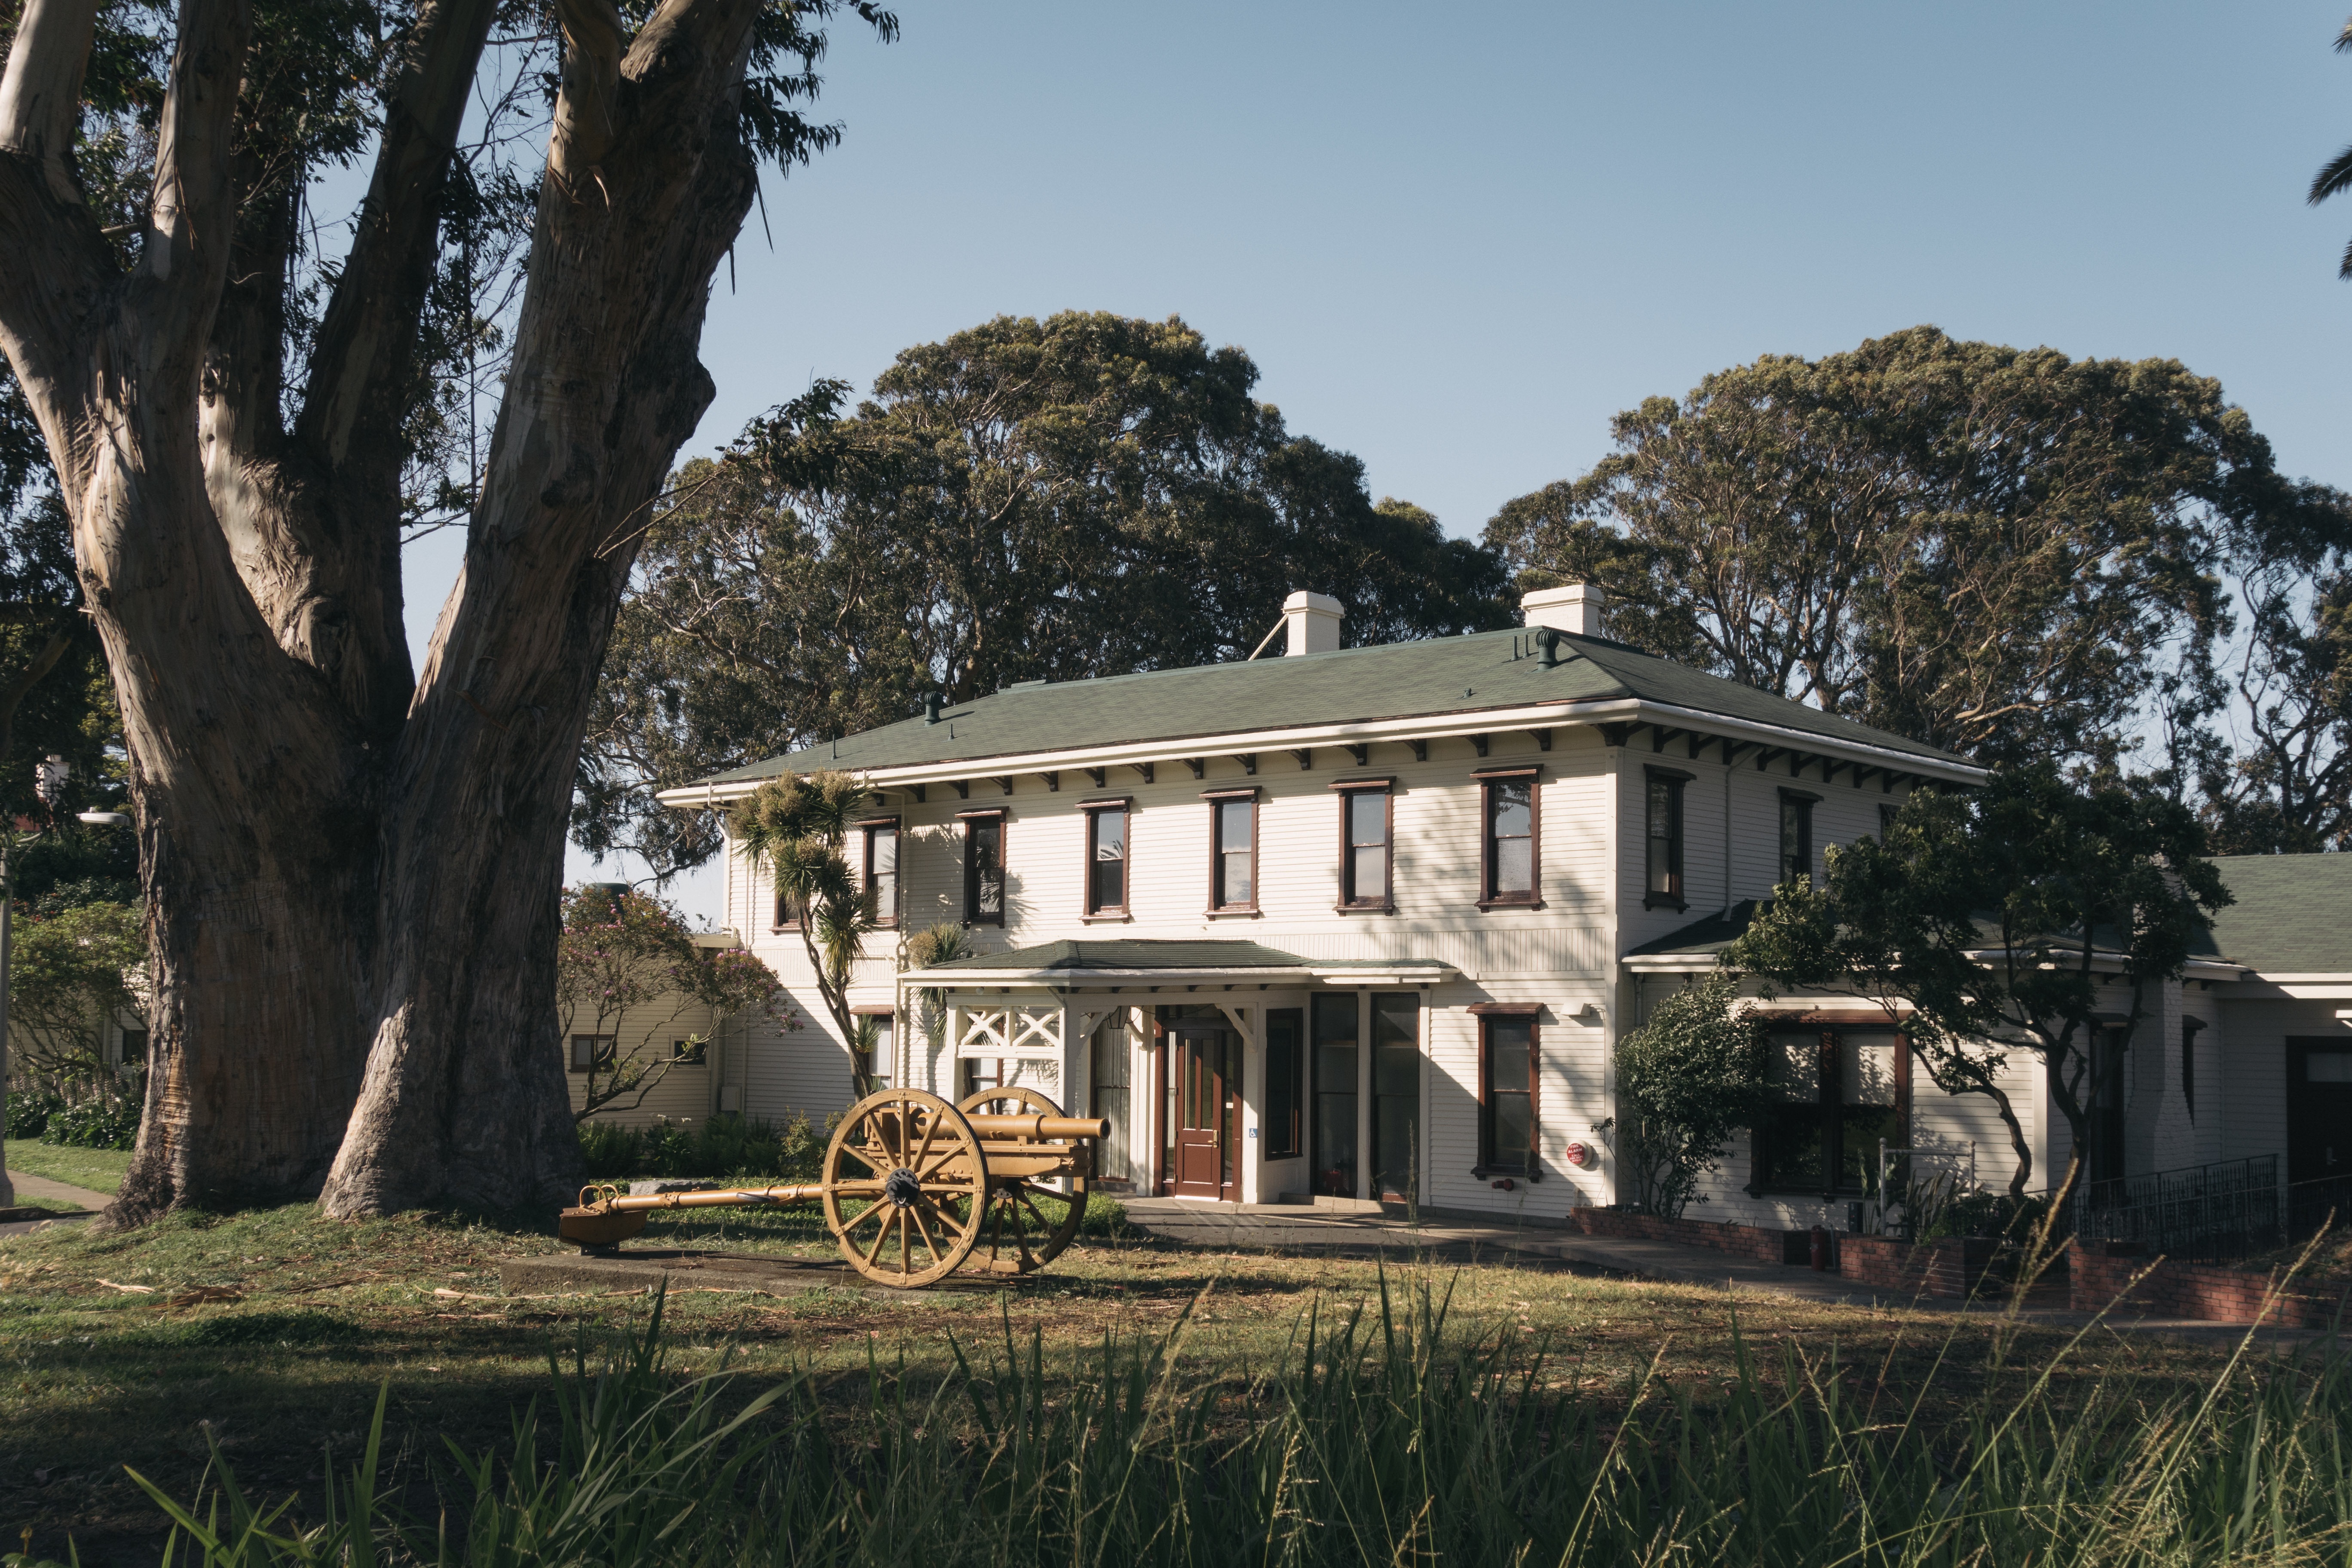
tree, mansion, house, building, home, cottage, property, estate, residential area